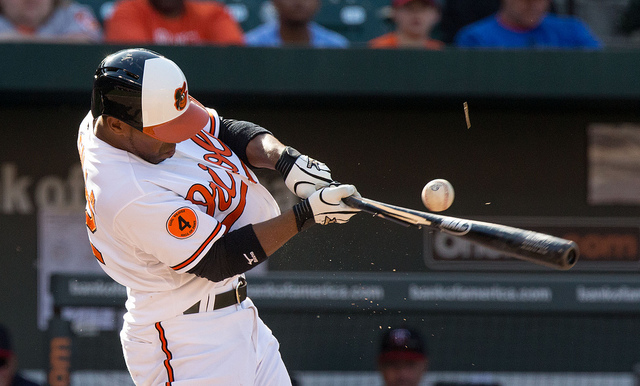
khán giả đang theo dõi cú đánh bóng của cầu thủ đánh bóng